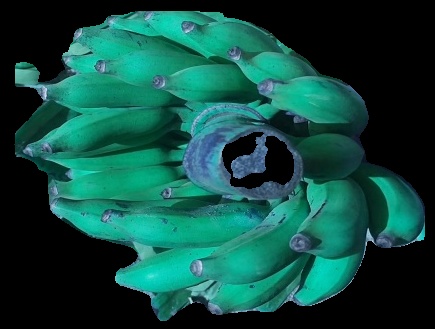
Variety: elakki-bale
Grade: grade3